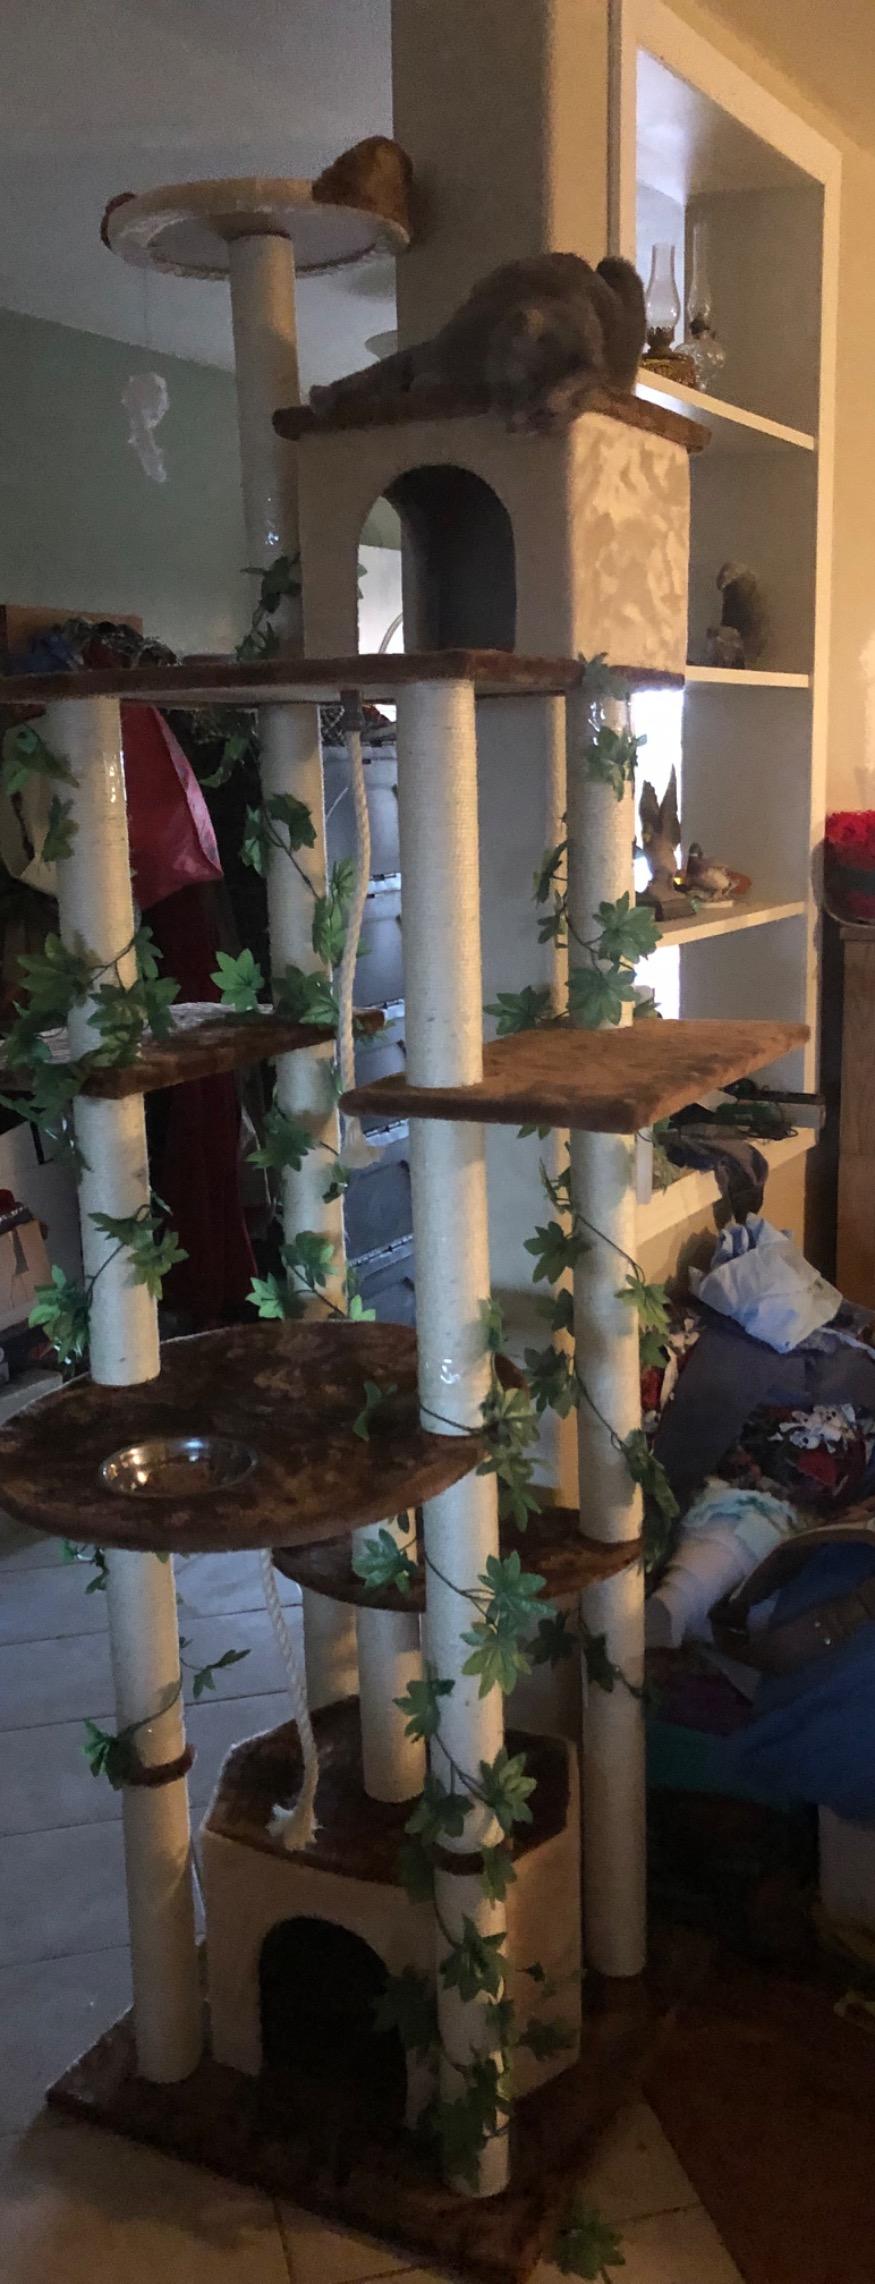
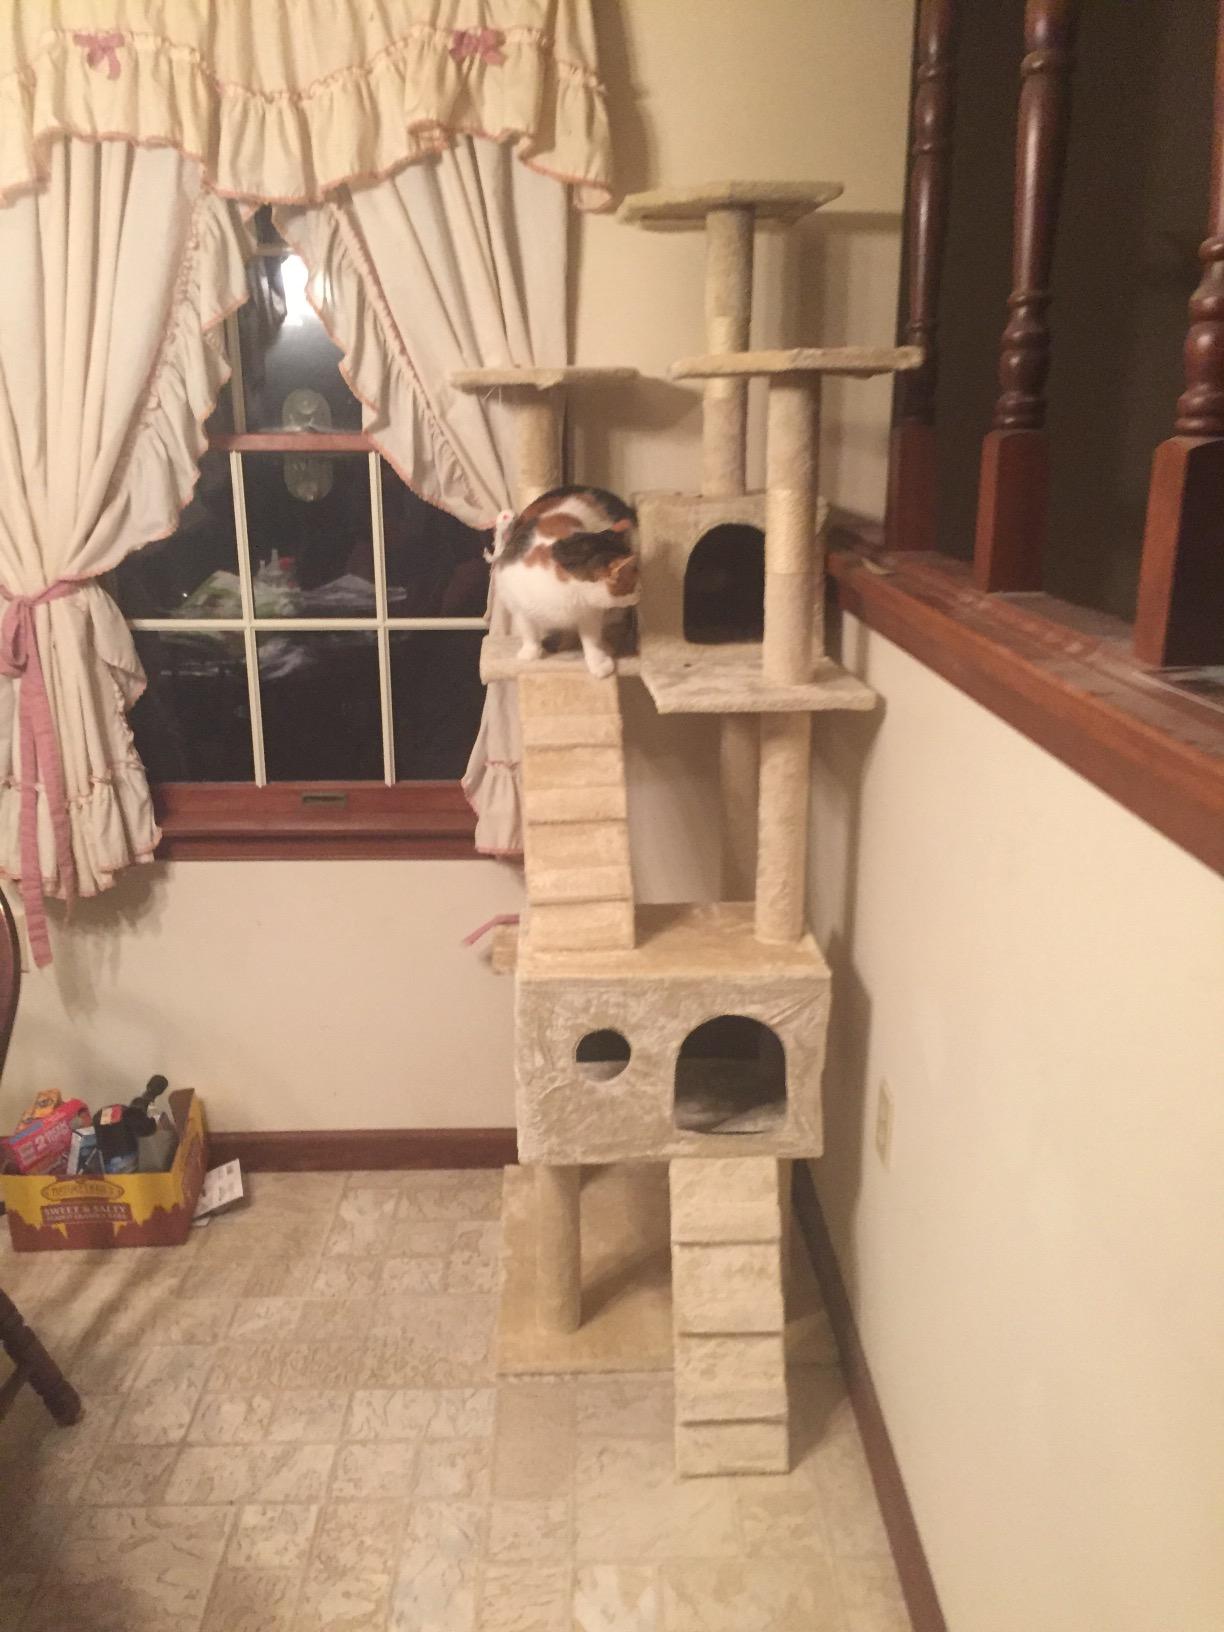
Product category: items_cat tree
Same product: no